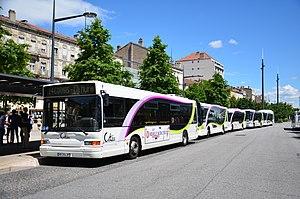
Nombreux véhicules en attente de départ au Pôle Bus de Valence (réseau Citéa), dont l'Heuliez GX 317 n°22.
Le centre-ville de Valence est le quartier qui constitue le centre de la ville de Valence, préfecture du département de la Drôme. Il est l'un des quartiers les plus anciens et les plus animés de la ville. Il s'agit également du cœur économique de l'agglomération valentinoise et se compose de nombreux commerces, boutiques, restaurants, bars et pubs, cinémas, hôtels, bâtiments historiques, services administratifs, palais de justice, préfecture de police, service régional de police judiciaire, ministère des finances, office de tourisme, théâtre de la ville.
Citéa est le nom du réseau de transports urbains des agglomérations de Valence et Romans-sur-Isère dont la plupart des communes sont membres de la communauté d'agglomération Valence Romans Agglo, à cheval sur les départements de la Drôme et de l'Ardèche.